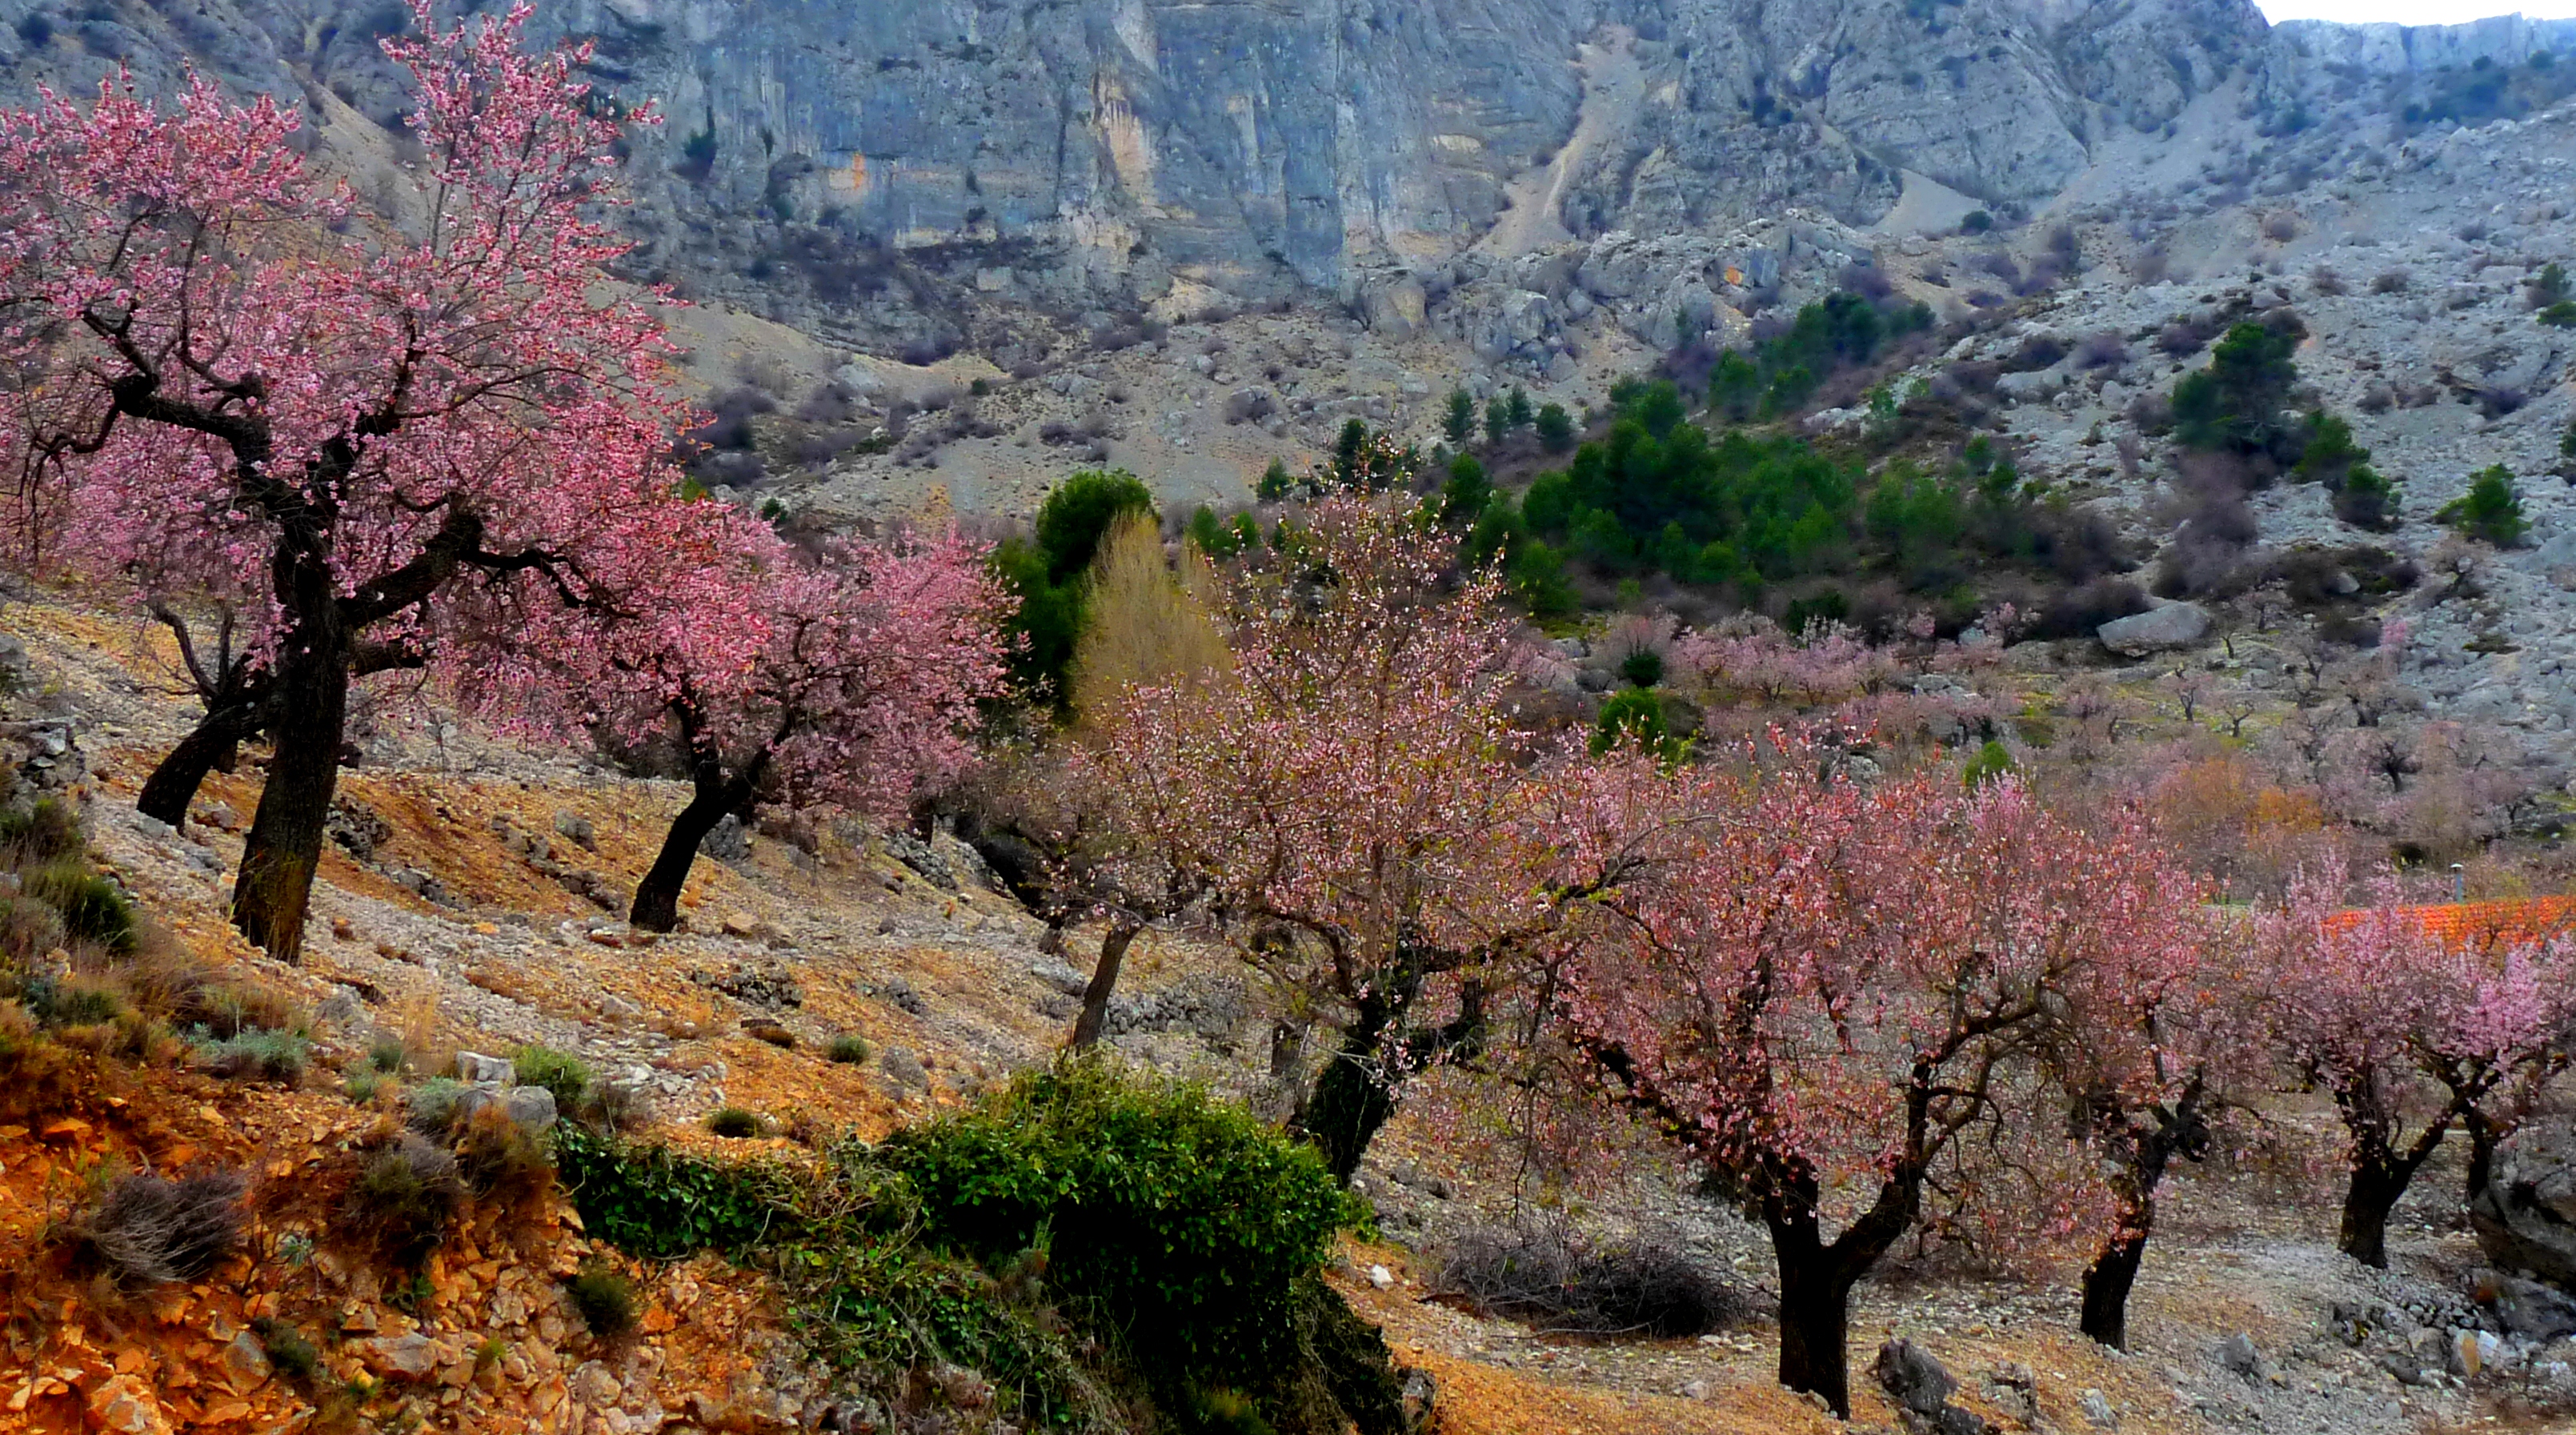
landscape, tree, blossom, mountain, plant, leaf, flower, valley, autumn, canyon, flora, season, cherry blossom, plateau, mountainous landforms